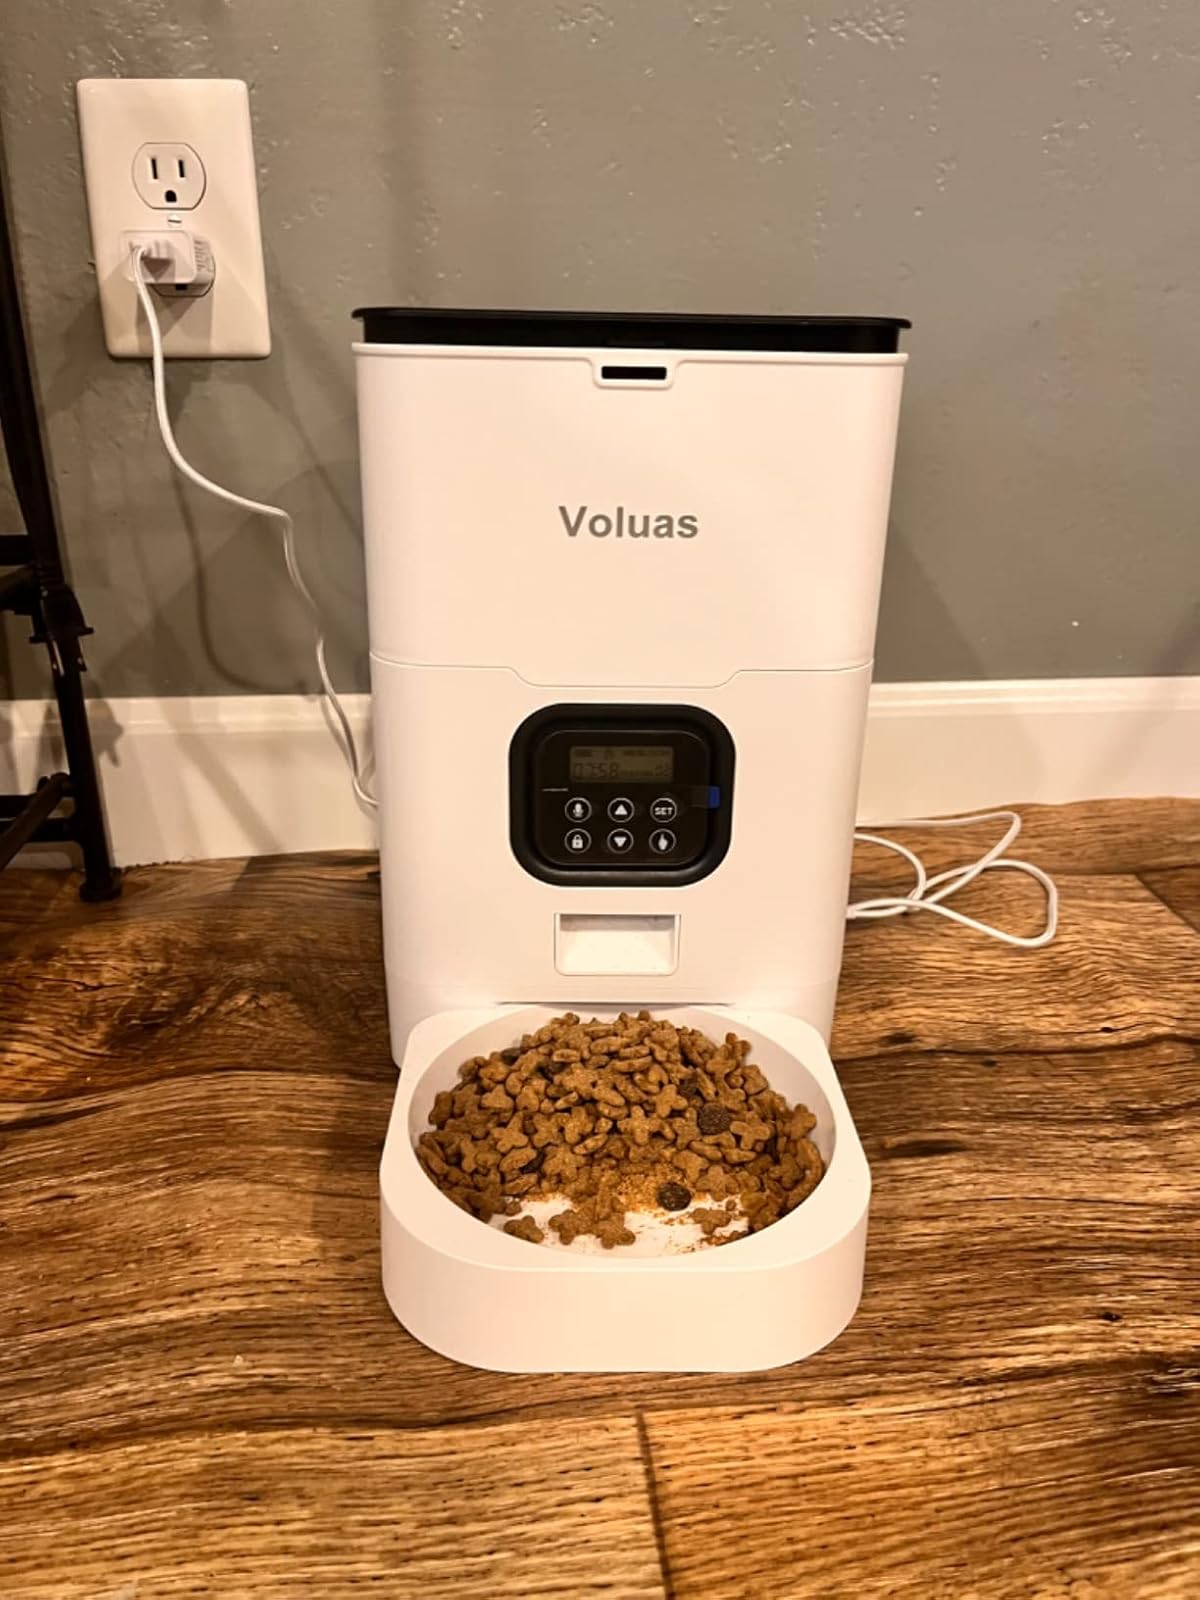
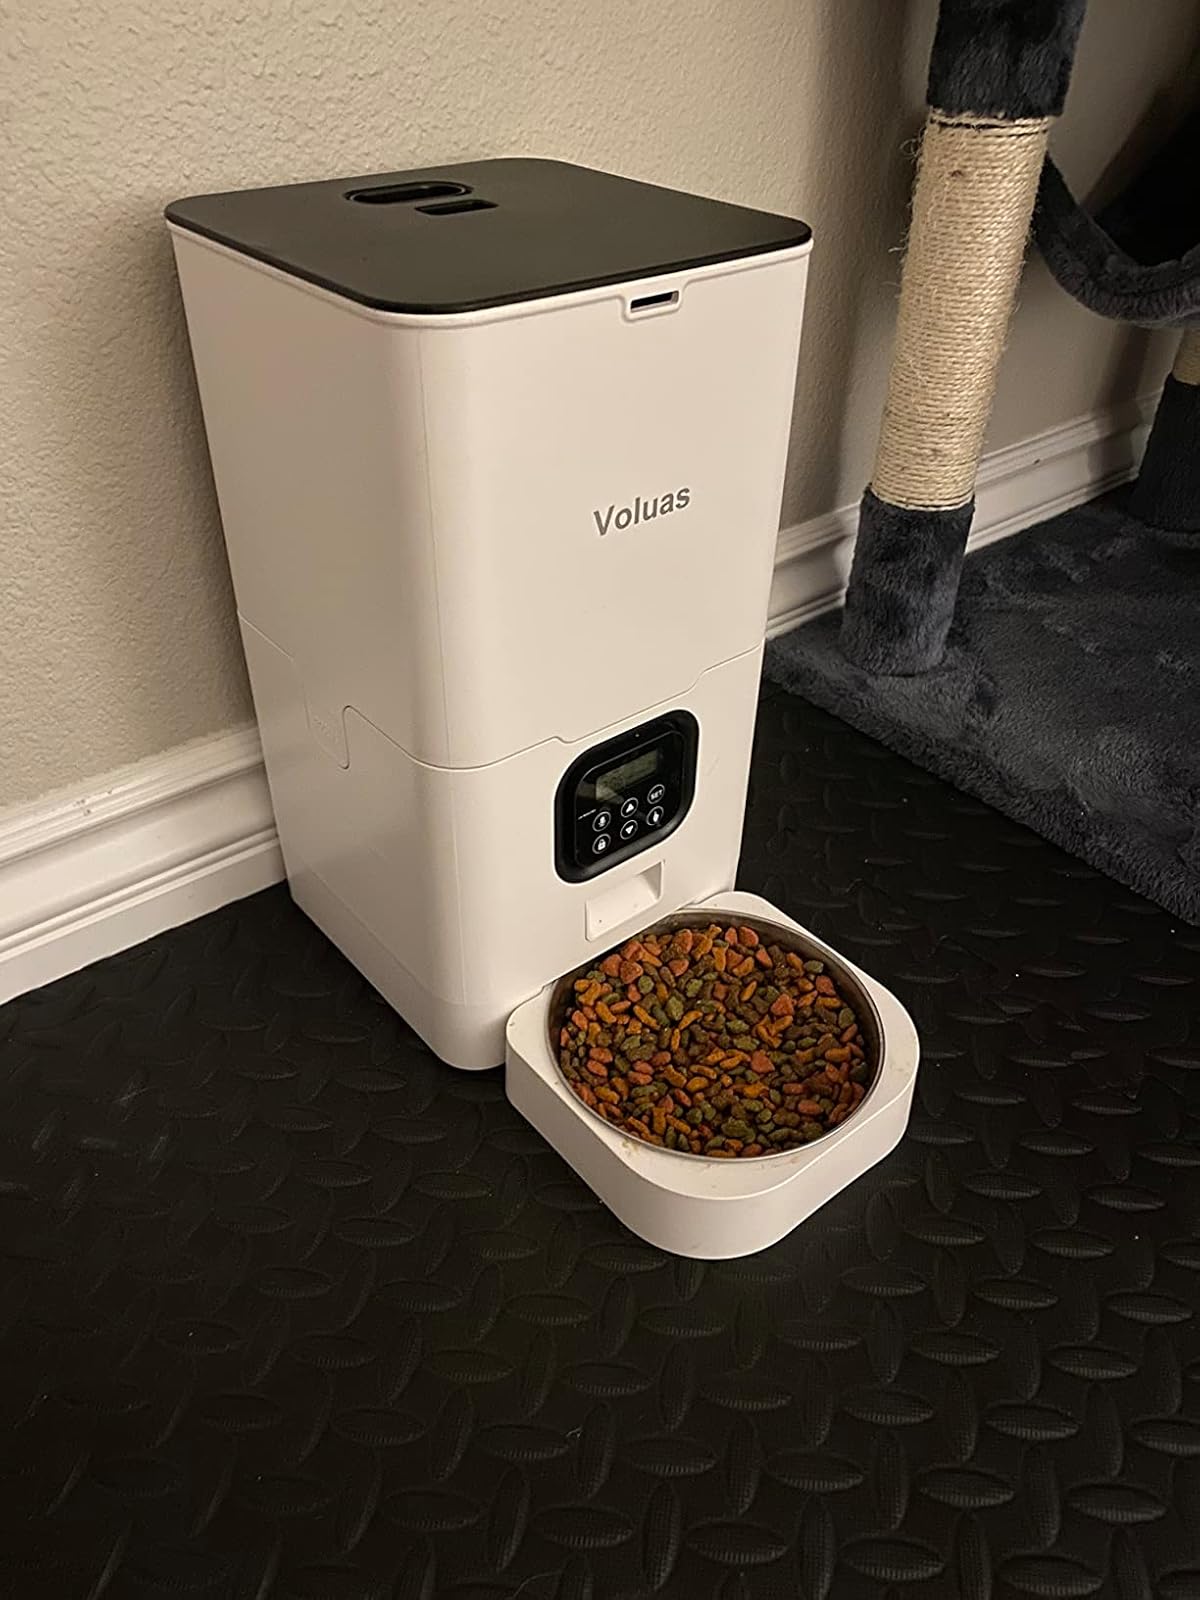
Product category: items_feeder
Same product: yes